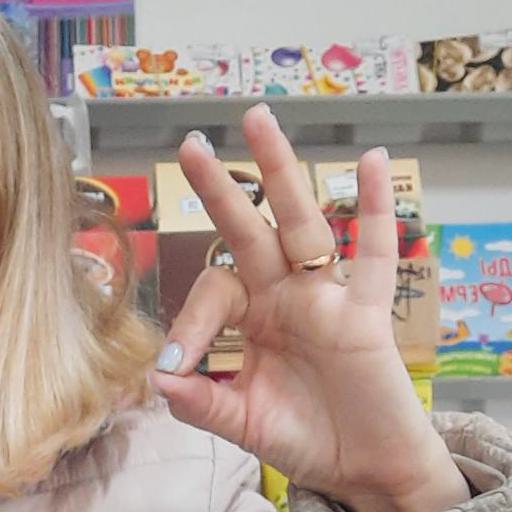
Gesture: ok